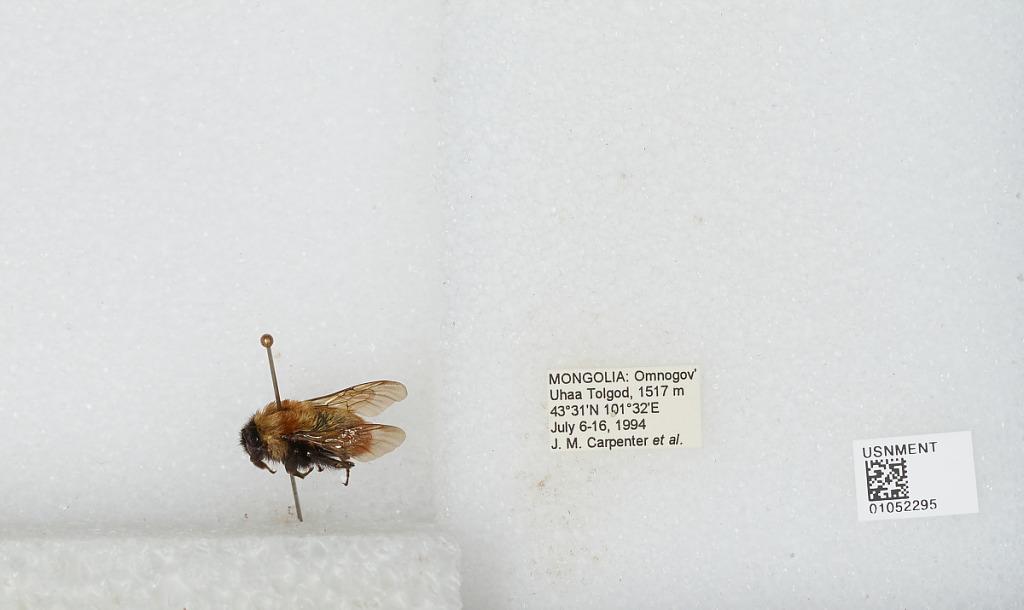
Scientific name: Bombus sp.
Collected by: J. Carpenter
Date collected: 1994-7-6
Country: Mongolia
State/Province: Ovorkhangai
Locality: Ukhaa Tolgod
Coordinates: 43.32, 101.32